Basilica of Santissimo Salvatore

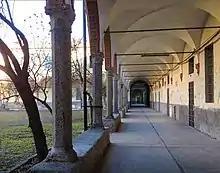
cloister

In the first chapel on the left it is possible to admire the youthful frescoes by the painter Bernardino Lanzani. The frescoes narrate episodes from the life of Saint Majolus of Cluny. The fourth chapel on the left is dedicated to the life of Saint Anthony the Great. The frescoes are from Lanzani's workshop and describe episodes from the contemplative life of Saint Anthony. At the back of the church, on the right side of the main altar, the chapel dedicated to San Martin of Tours is preserved. It is a chapel with large volumes typical of the Gothic, with beautiful frescoes also by Bernardo Lanzani. On the dome, which is divided into eight segments, the celestial vault is painted, small clouds and heads of cherubs with purple wings forming concentric circles. The keystone is dominated by the great dove of the Holy Spirit, which hovers in the sky with outstretched wings, emphasized by the rays of golden light. The presbytery contains a rich frescoed decoration dating back to the early 1500s, again by Bernardino Lanzani.